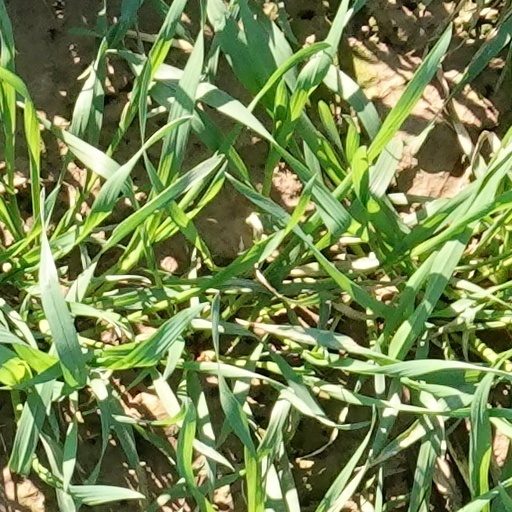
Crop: wheat